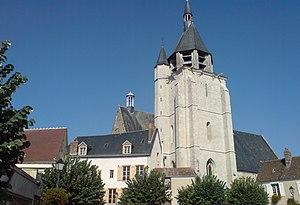
Église Saint-Jacques d'Illiers-Combray This building is indexed in the Base Mérimée, a database of architectural heritage maintained by the French Ministry of Culture,
L'église Saint-Jacques est une église catholique située à Illiers-Combray, dans le département français d'Eure-et-Loir, en région Centre-Val de Loire.